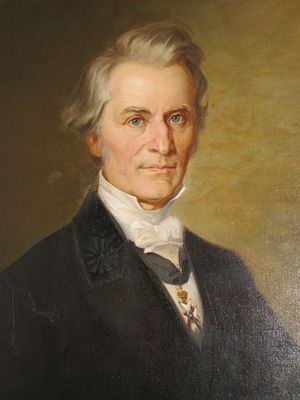
Anders Retzius
Anders Adolf Retzius var en svensk anatom og antropolog. Retzius var søn af naturforskeren Anders Jahan Retzius, sønnesøn af lægen Nils Retzius og broder til den ansete læge i Stockholm Magnus Christian Retzius. Han var far til Gustaf Retzius.